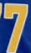
Number: 7